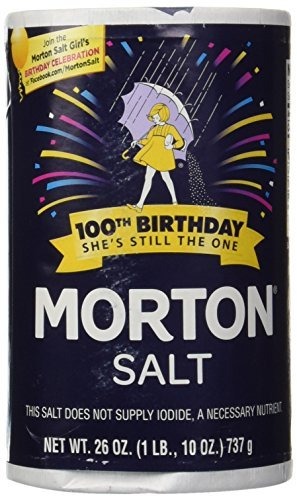
Item Name: Morton Salt Regular Salt - 26 oz (Pack of 10)
Value: 260.0
Unit: Ounce

Price: 44.95